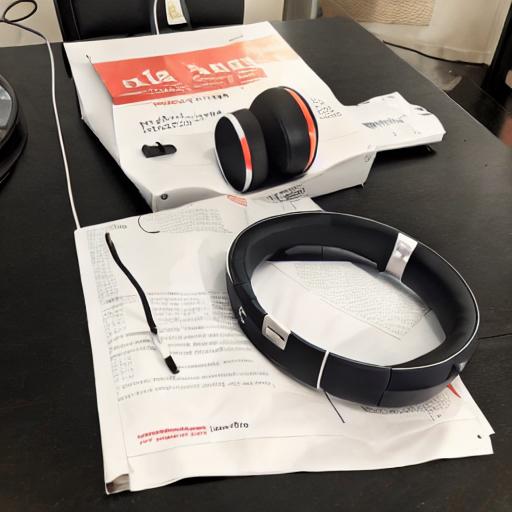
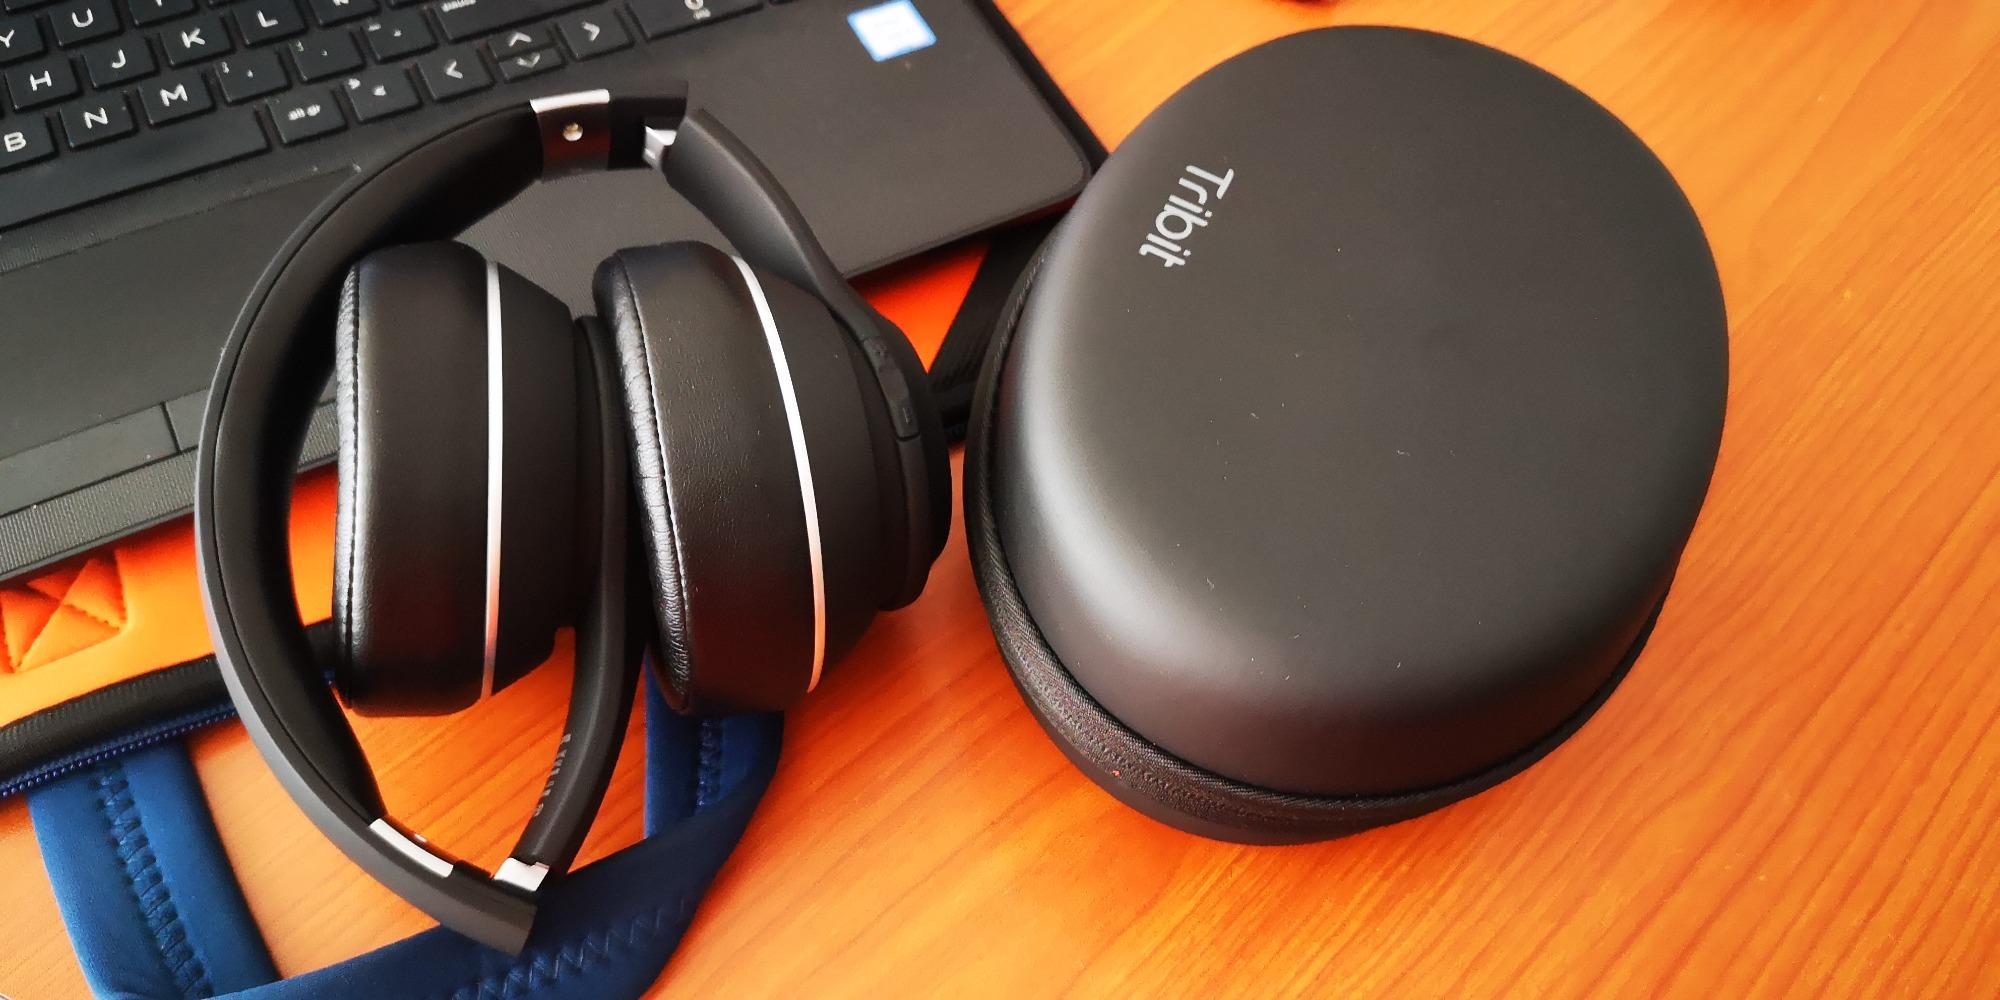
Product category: headphones
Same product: no